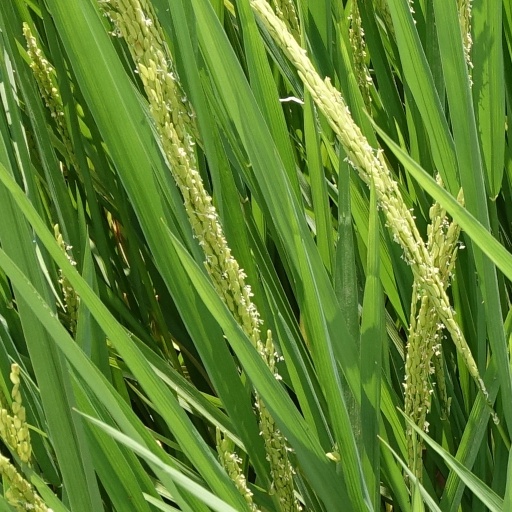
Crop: rice